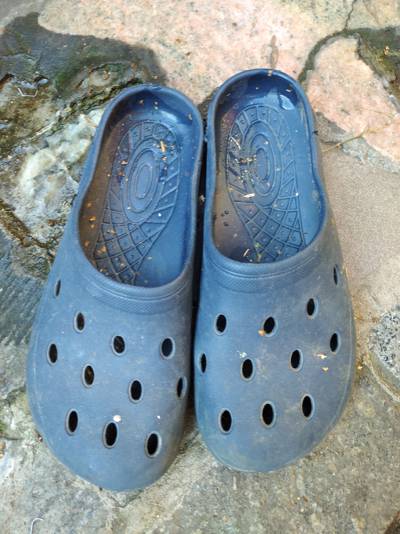
Waste category: shoes